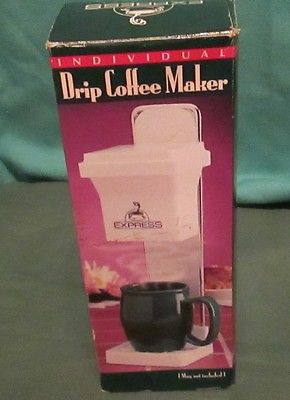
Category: coffee maker